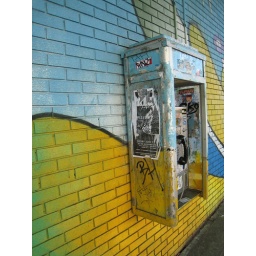
I like how the design on the wall carries on over the phone box!